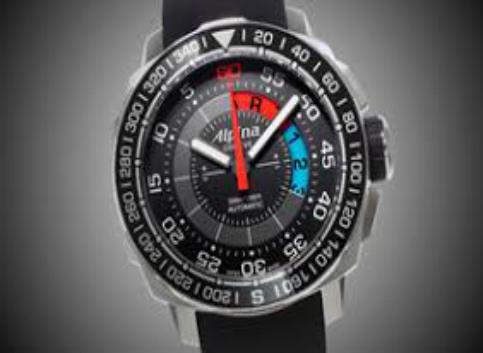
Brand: Alpina Watches
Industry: Clothes